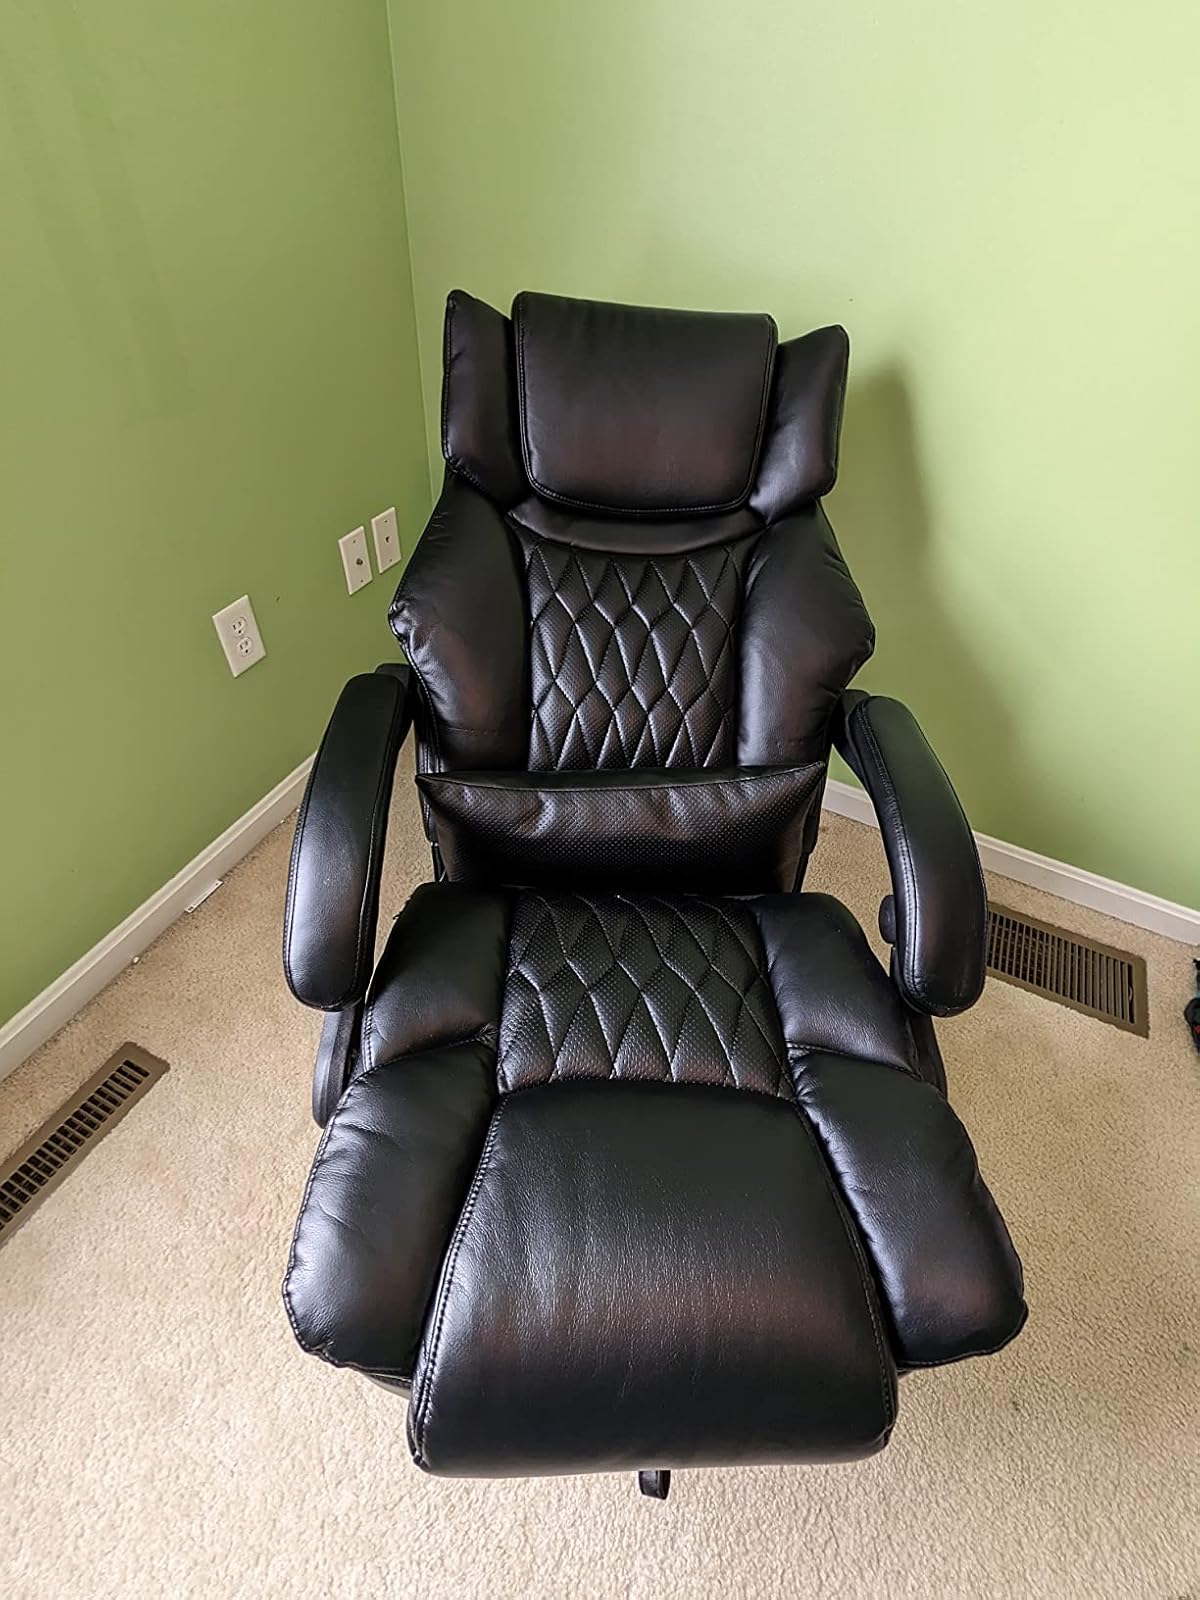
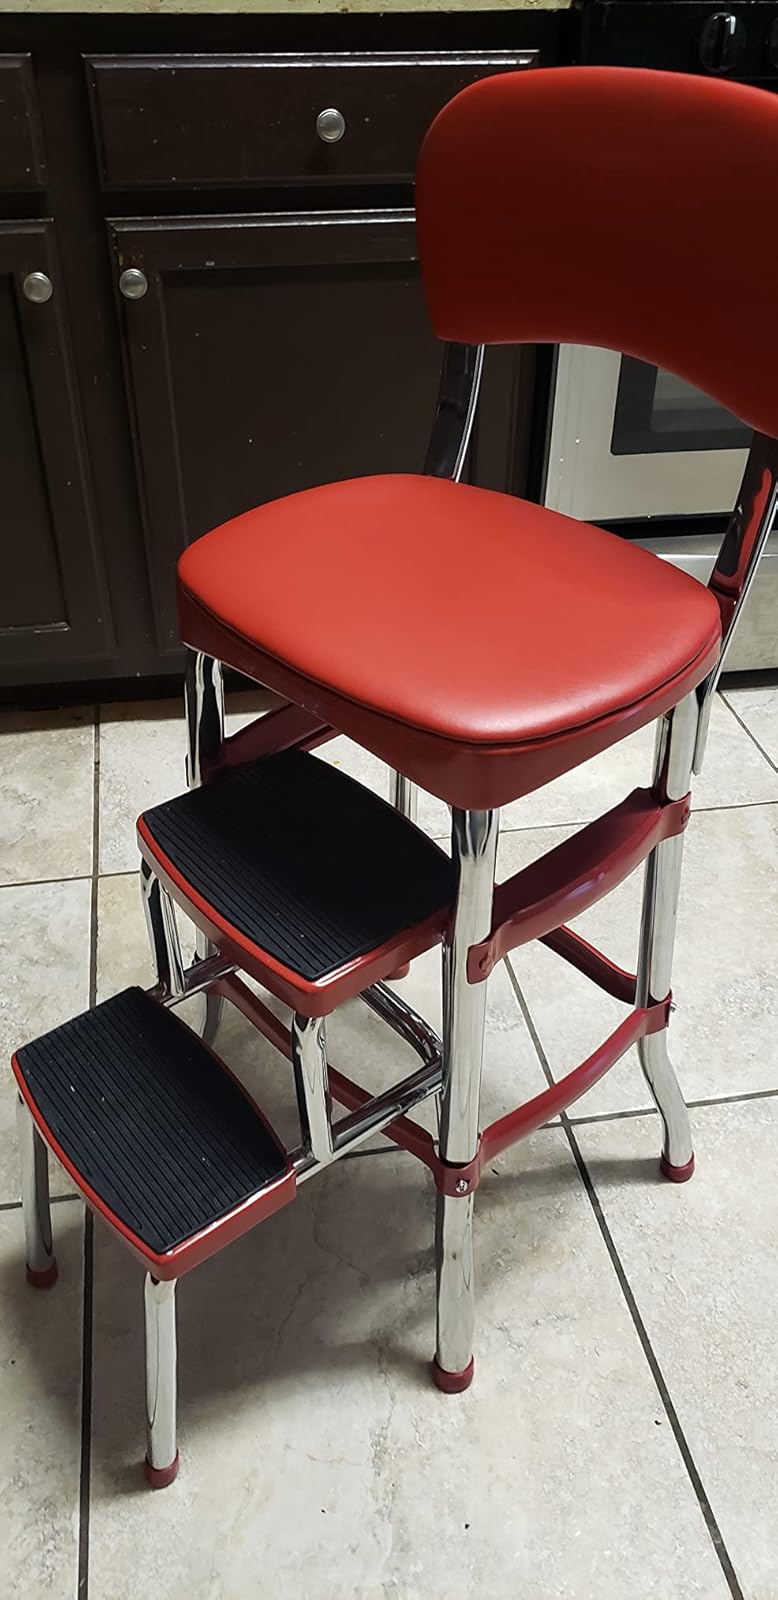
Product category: items_chair
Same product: no